Lucienne Moreau

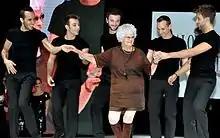
Moreau (middle) in 2012

Lucienne Moreau (17 February 1933 – 16 January 2022) was a French actress. She was best known for her appearances on "Groland" and "Le Petit Journal" on Canal+.